Tribelhorn

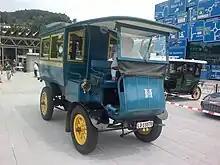
Tribelhorn 1912

A. Tribelhorn & Cie. AG was founded in Feldbach, Switzerland, in 1902, initially focusing on manufacturing automobiles and trucks. In 1918, the company underwent a name change to "Electrische Fahrzeuge AG" and relocated to Altstetten in Zürich. Production of the Tribelhorn ceased in 1920.